The Mysterious Mr. Valentine

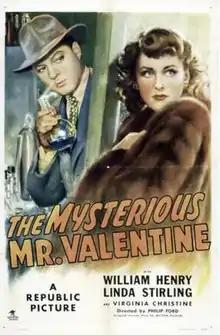
Theatrical release poster

The Mysterious Mr. Valentine is a 1946 American film noir crime film directed by Philip Ford starring William Henry, Linda Stirling and Virginia Christine.